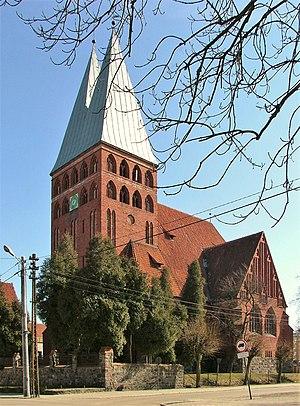
Ostróda est une ville de Pologne dans la voïvodie de Varmie-Mazurie. Cette ville est la 4ᵉ plus grande ville de Varmie-Mazurie.